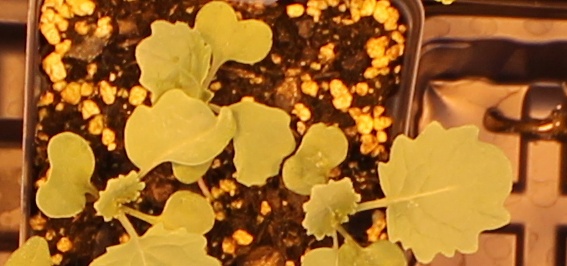
Label: Canola